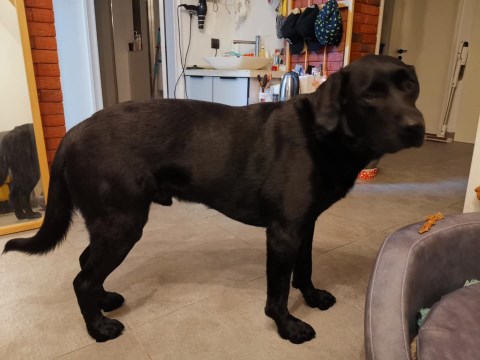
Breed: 3580-n000122-Labrador_retriever